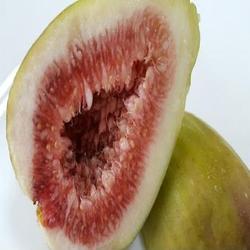
Label: Fig